Drury, New Zealand

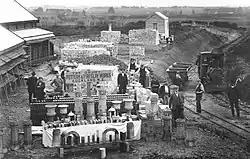
Drury Pottery & Fireclay Works in 1906

Coal mining was a significant early industry established in Drury during the 1850s, and saw the formation of the Waihoihoi Mining and Coal Company in 1859. Continued success with coal mining led to the opening of one of New Zealand's earliest tramways by the company in 1862, consisting of 4ft 8in gauge track with a length of 5.2km, whereby coal was transported to Slippery Creek for shipment to Onehunga. Another early industry seen in Drury was that of an extensive brick and pottery works, linked to a nearby quarry by a tram line at the foot of the Drury Hills. The brick and pottery industry in Drury appears to have operated until at least 1928.